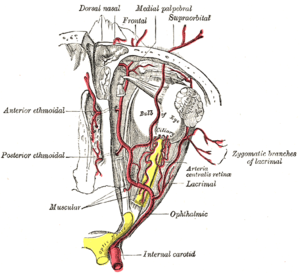
Le nerf optique (II) est le deuxième nerf crânien. C'est un nerf sensitif qui participe aux voies optiques et permet donc la vision.